Forever's End

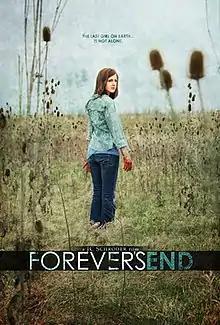
Film poster

Forever's End is a 2013 American apocalyptic psychological thriller. The film is written and directed by J. C. Schroder and stars Charity Farrell and Lili Reinhart.